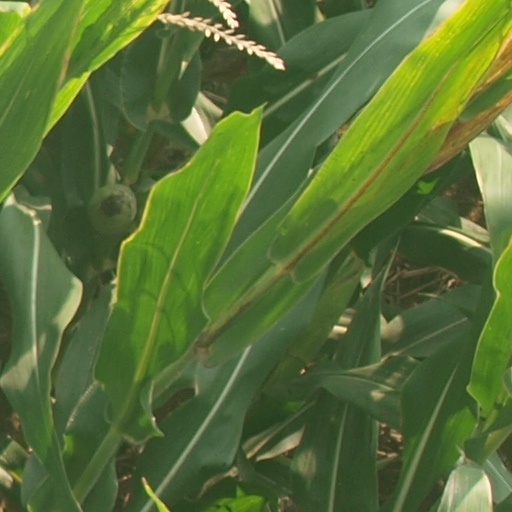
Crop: maize; corn